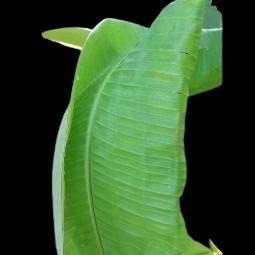
Label: Calcium